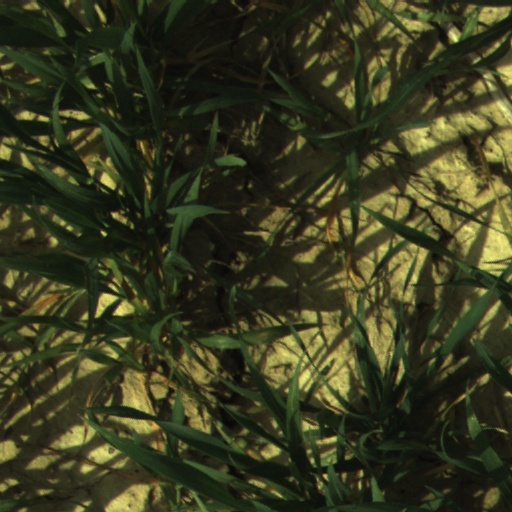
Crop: wheat